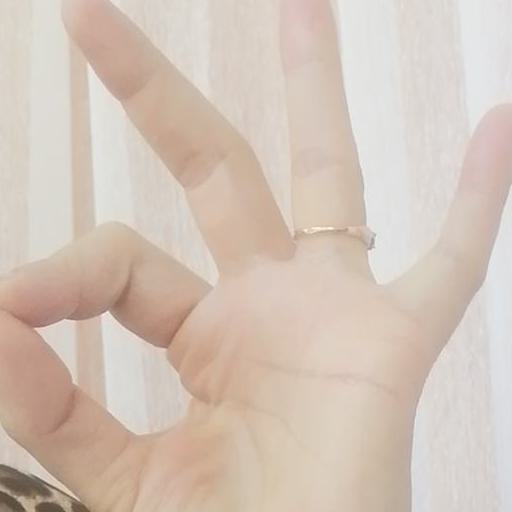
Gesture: ok